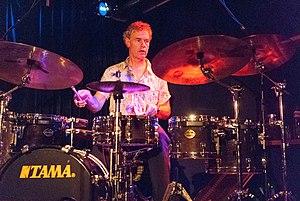
King Crimson est un groupe rock progressif britannique, originaire de Londres, en Angleterre. Avec des albums tels que In the Court of the Crimson King ou Red, il est considéré comme l'un des représentants majeurs du rock progressif.